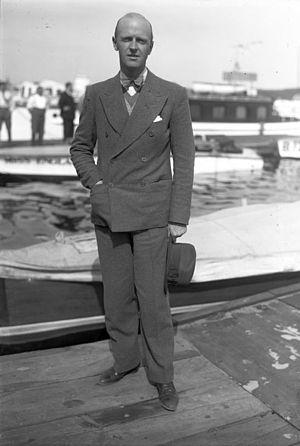
Le major Sir Henry O'Neil de Hane Segrave, dit Henry Segrave, né le 22 septembre 1896 à Baltimore et mort le 13 juin 1930 au lac de Windermere, est un pilote automobile britannique.